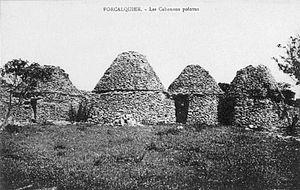
Une cabane en pierre sèche est un type d'édifice champêtre, bâti entièrement sans mortier, avec des pierres d'extraction locale et ayant servi d'abri temporaire ou saisonnier au cultivateur des XVIIIᵉ et XIXᵉ siècles, à ses outils, ses animaux, sa récolte, dans une parcelle éloignée de son habitation permanente.
Forcalquier est une commune française située dans le département des Alpes-de-Haute-Provence, en région Provence-Alpes-Côte d'Azur. Jadis capitale d'un comté florissant, fondée au XIᵉ siècle, elle est maintenant chef-lieu d’arrondissement. Ses habitants sont appelés les Forcalquiérens.
Un cabanon pointu est une cabane en pierre sèche à base circulaire ou carrée et à toit conique ou parfois pyramidal que l'on rencontre dans une zone allant de Forcalquier et Mane dans les Alpes-de-Haute-Provence à Apt dans le Vaucluse. Le nom a été popularisé par des cartes postales du début du XXᵉ siècle. Un « cabanon pointu » servait, selon le cas, d'abri champêtre, de remise à outils, de grangette, d'écurie, de bergerie au petit peuple des campagnes et des bourgs dans la deuxième moitié du XVIIIᵉ siècle et au XIXᵉ siècle.